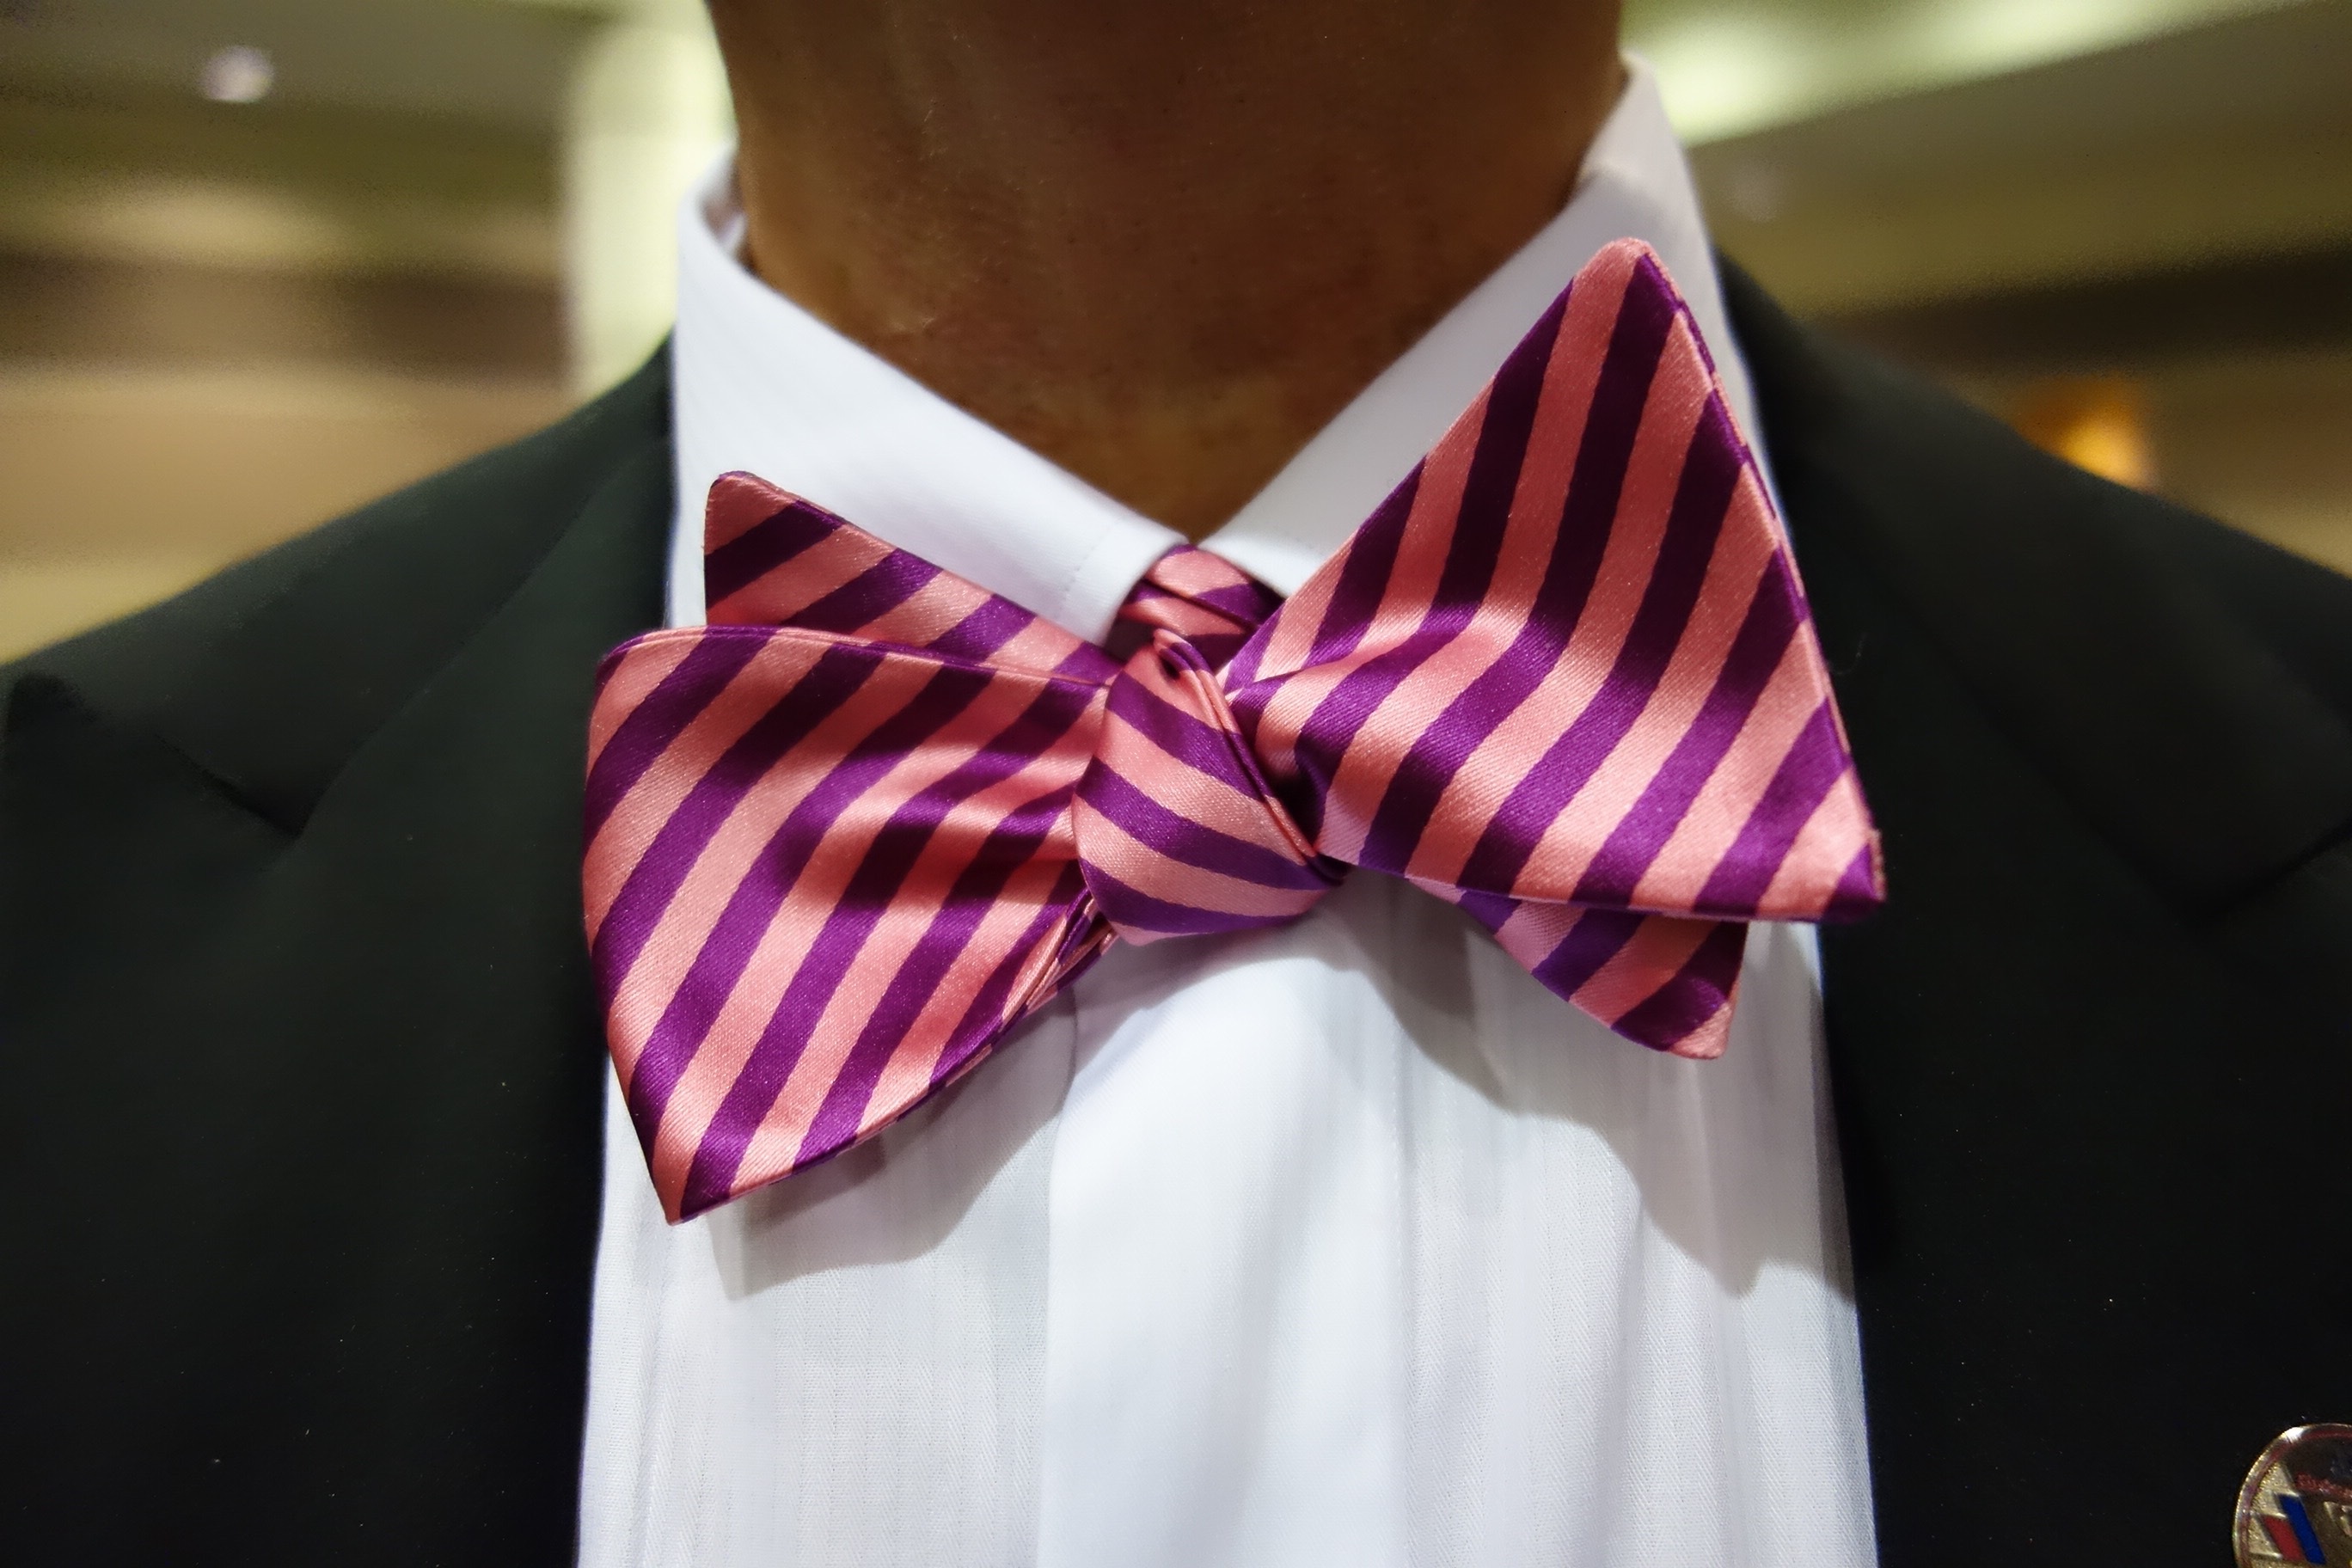
man, purple, clothing, pink, formal, bow tie, bowtie, dress, party, bow, dress up, necktie, neckware, fashion accessory